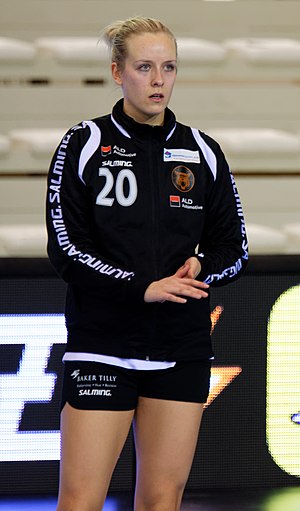
Anne Cecilie la Cour
Anne Cecilie Dornonville De La Cour er en dansk håndboldspiller, der spiller for Odense Håndbold. Hun kom til klubben i 2020. Hun har tidligere spillet for København Håndbold, Viborg HK og Silkeborg-Voel KFUM.